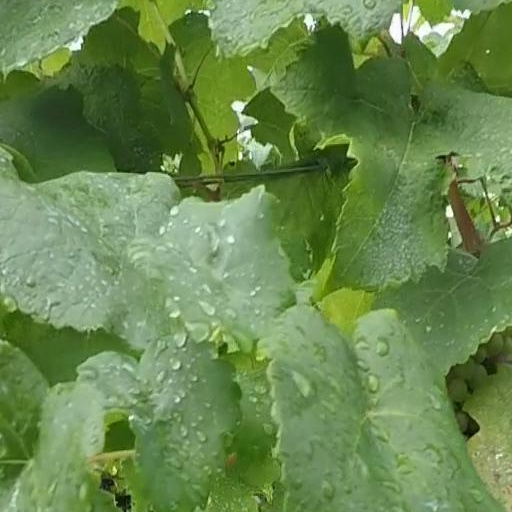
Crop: grape